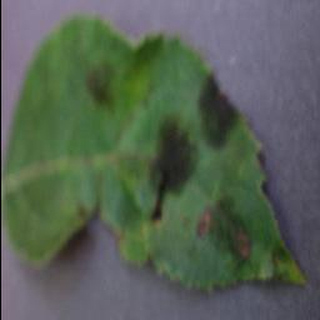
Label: apple_apple_scab